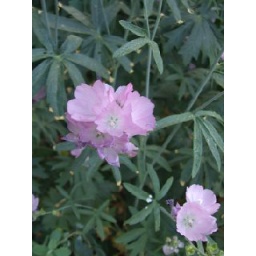
Some kind of lavender flower just outside our river run suite at the Sundance Resort in Utah.